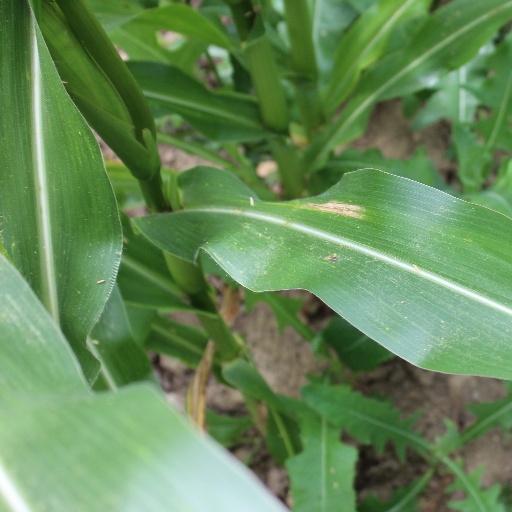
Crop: maize; corn